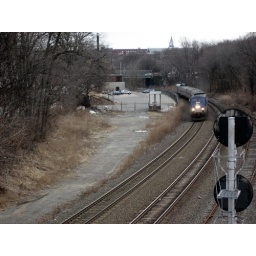
Amtrak downeaster, approx. 12:08pm, from the Lowell street bridge in Somerville.